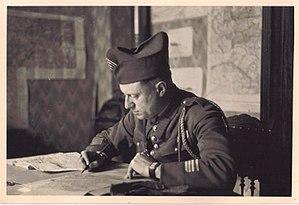
Commandant Jacquot au printemps 1939.
Pierre-Elie Jacquot, né le 16 juin 1902 et mort le 29 juin 1984 à Vrécourt, est un résistant et un général d'armée français.